Mudstone

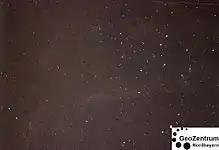
A mudstone: few small components in a micritic matrix, width of picture is 32 mm

In the Dunham classification (Dunham, 1962) system of limestones, a mudstone is defined as a mud-supported carbonate rock that contains less than 10% grains. Most recently, this definition has been clarified as "a matrix-supported carbonate-dominated rock composed of more than 90% carbonate mud (<63 μm) component".